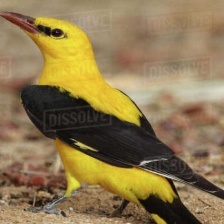
Species: EURASIAN GOLDEN ORIOLE
Scientific name: ORIOLUS ORIOLUS